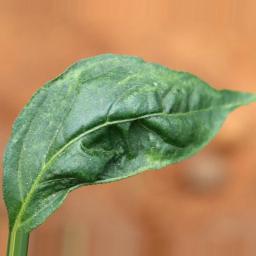
Label: mites_and_trips